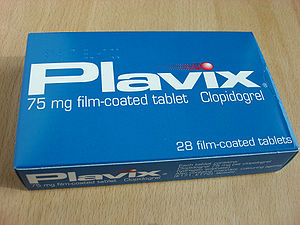
Clopidogrel
En pakning med 75 mg clopidogrel tabletter.
Clopidogrel er et peroralt blodpladehæmmende lægemiddel i thienopyridin klassen som hæmmer dannelsen af blodpropper. Lægemidlet anvendes til forebyggelse af blodpropper i bl.a. hjernen eller kranspulsårerne hos personer med åreforkalkning. Lægemidlet anvendes primært til personer der tidligere har haft tilfælde med blodpropper, fx akut myokardieinfarkt eller apopleksi. Clopidogrel virker ved irreversibelt at hæmme P2Y₁₂, en ADP-receptor der findes på overfladen af blodpladerne.